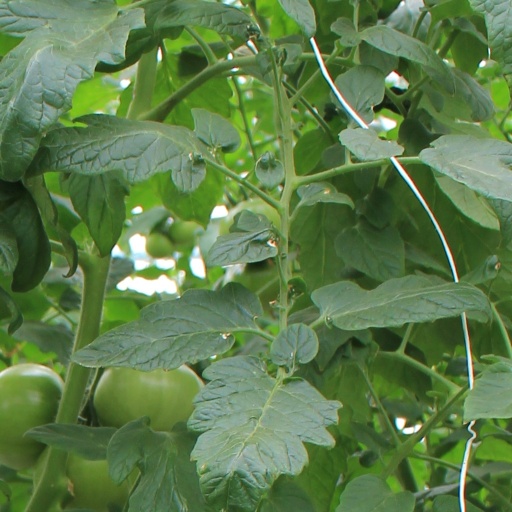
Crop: tomato